List of mammals of Russia

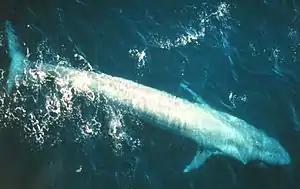
Blue whale

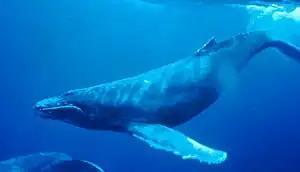
Humpback whale

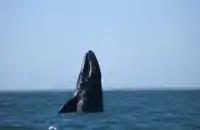
Western gray whale on Sakhalin

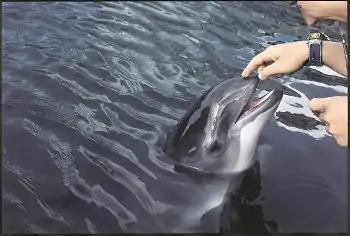
Harbour porpoise

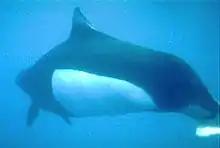
Dall's porpoise

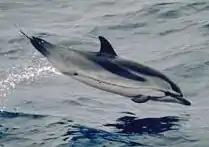
Striped dolphin

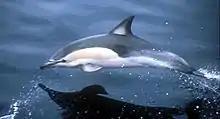
Common dolphin

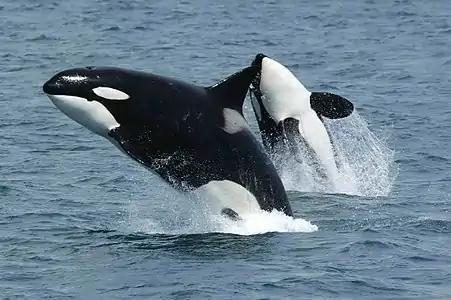
Orca

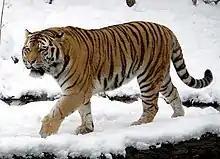
Siberian tiger

The order Cetacea includes whales, dolphins and porpoises. They are the mammals most fully adapted to aquatic life with a spindle-shaped nearly hairless body, protected by a thick layer of blubber, and forelimbs and tail modified to provide propulsion underwater.